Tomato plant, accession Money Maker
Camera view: tilt-top (135 deg); turntable rotation: 210 degrees
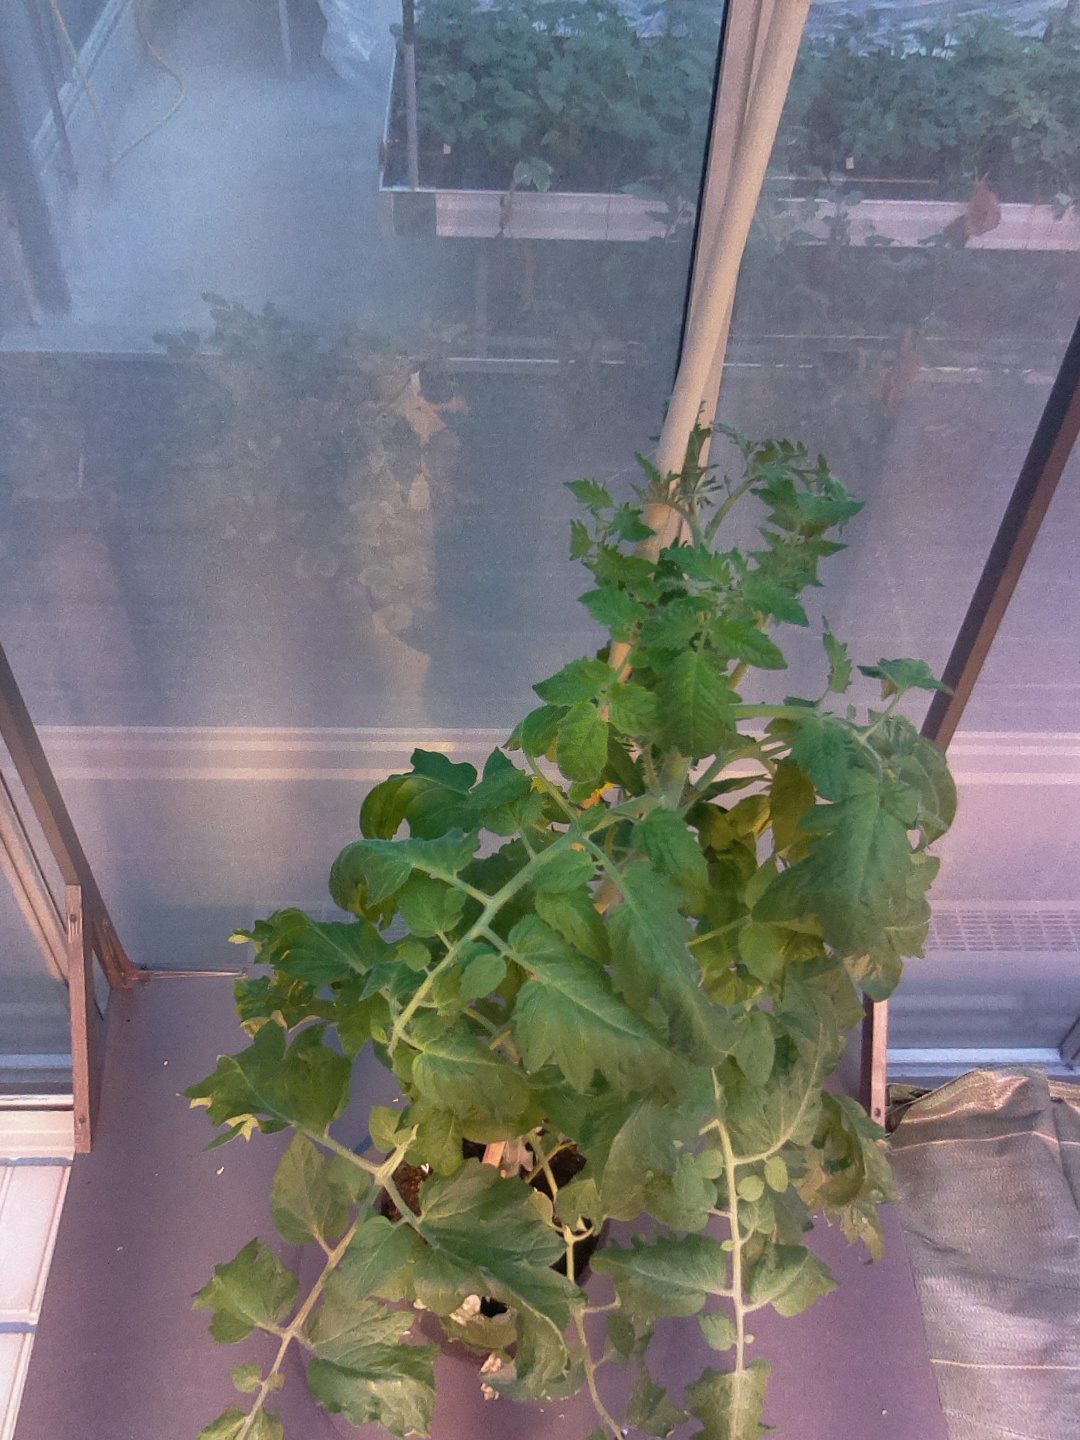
BBCH growth stage 69: End of flowering, 90%-100% of flowers open, more petals falling